Steve Cummings

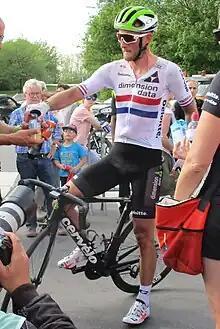
Cummings at the 2018 Liège–Bastogne–Liège, wearing the British national champion's jersey

After six stages of July's Tour de France, Cummings had lost almost 45 minutes to the race leader Greg Van Avermaet, and was in 191st place out of the 198 competitors. On the seventh stage, Cummings took another breakaway win, having dropped his breakaway companions just before the intermediate sprint at Sarrancolin; he would go on to win the stage at Lac de Payolle by 64 seconds, over Daryl Impey and Daniel Navarro. In the same month, he was named to Great Britain's cycling team for the Olympic Games in Rio – replacing Peter Kennaugh for the road race. Cummings had previously been left out of the team when it was announced at the beginning of the month, and had lobbied to the British media for coach Rod Ellingworth to quit – due to his involvement with , with four riders from the team forming part of the five-man British squad.